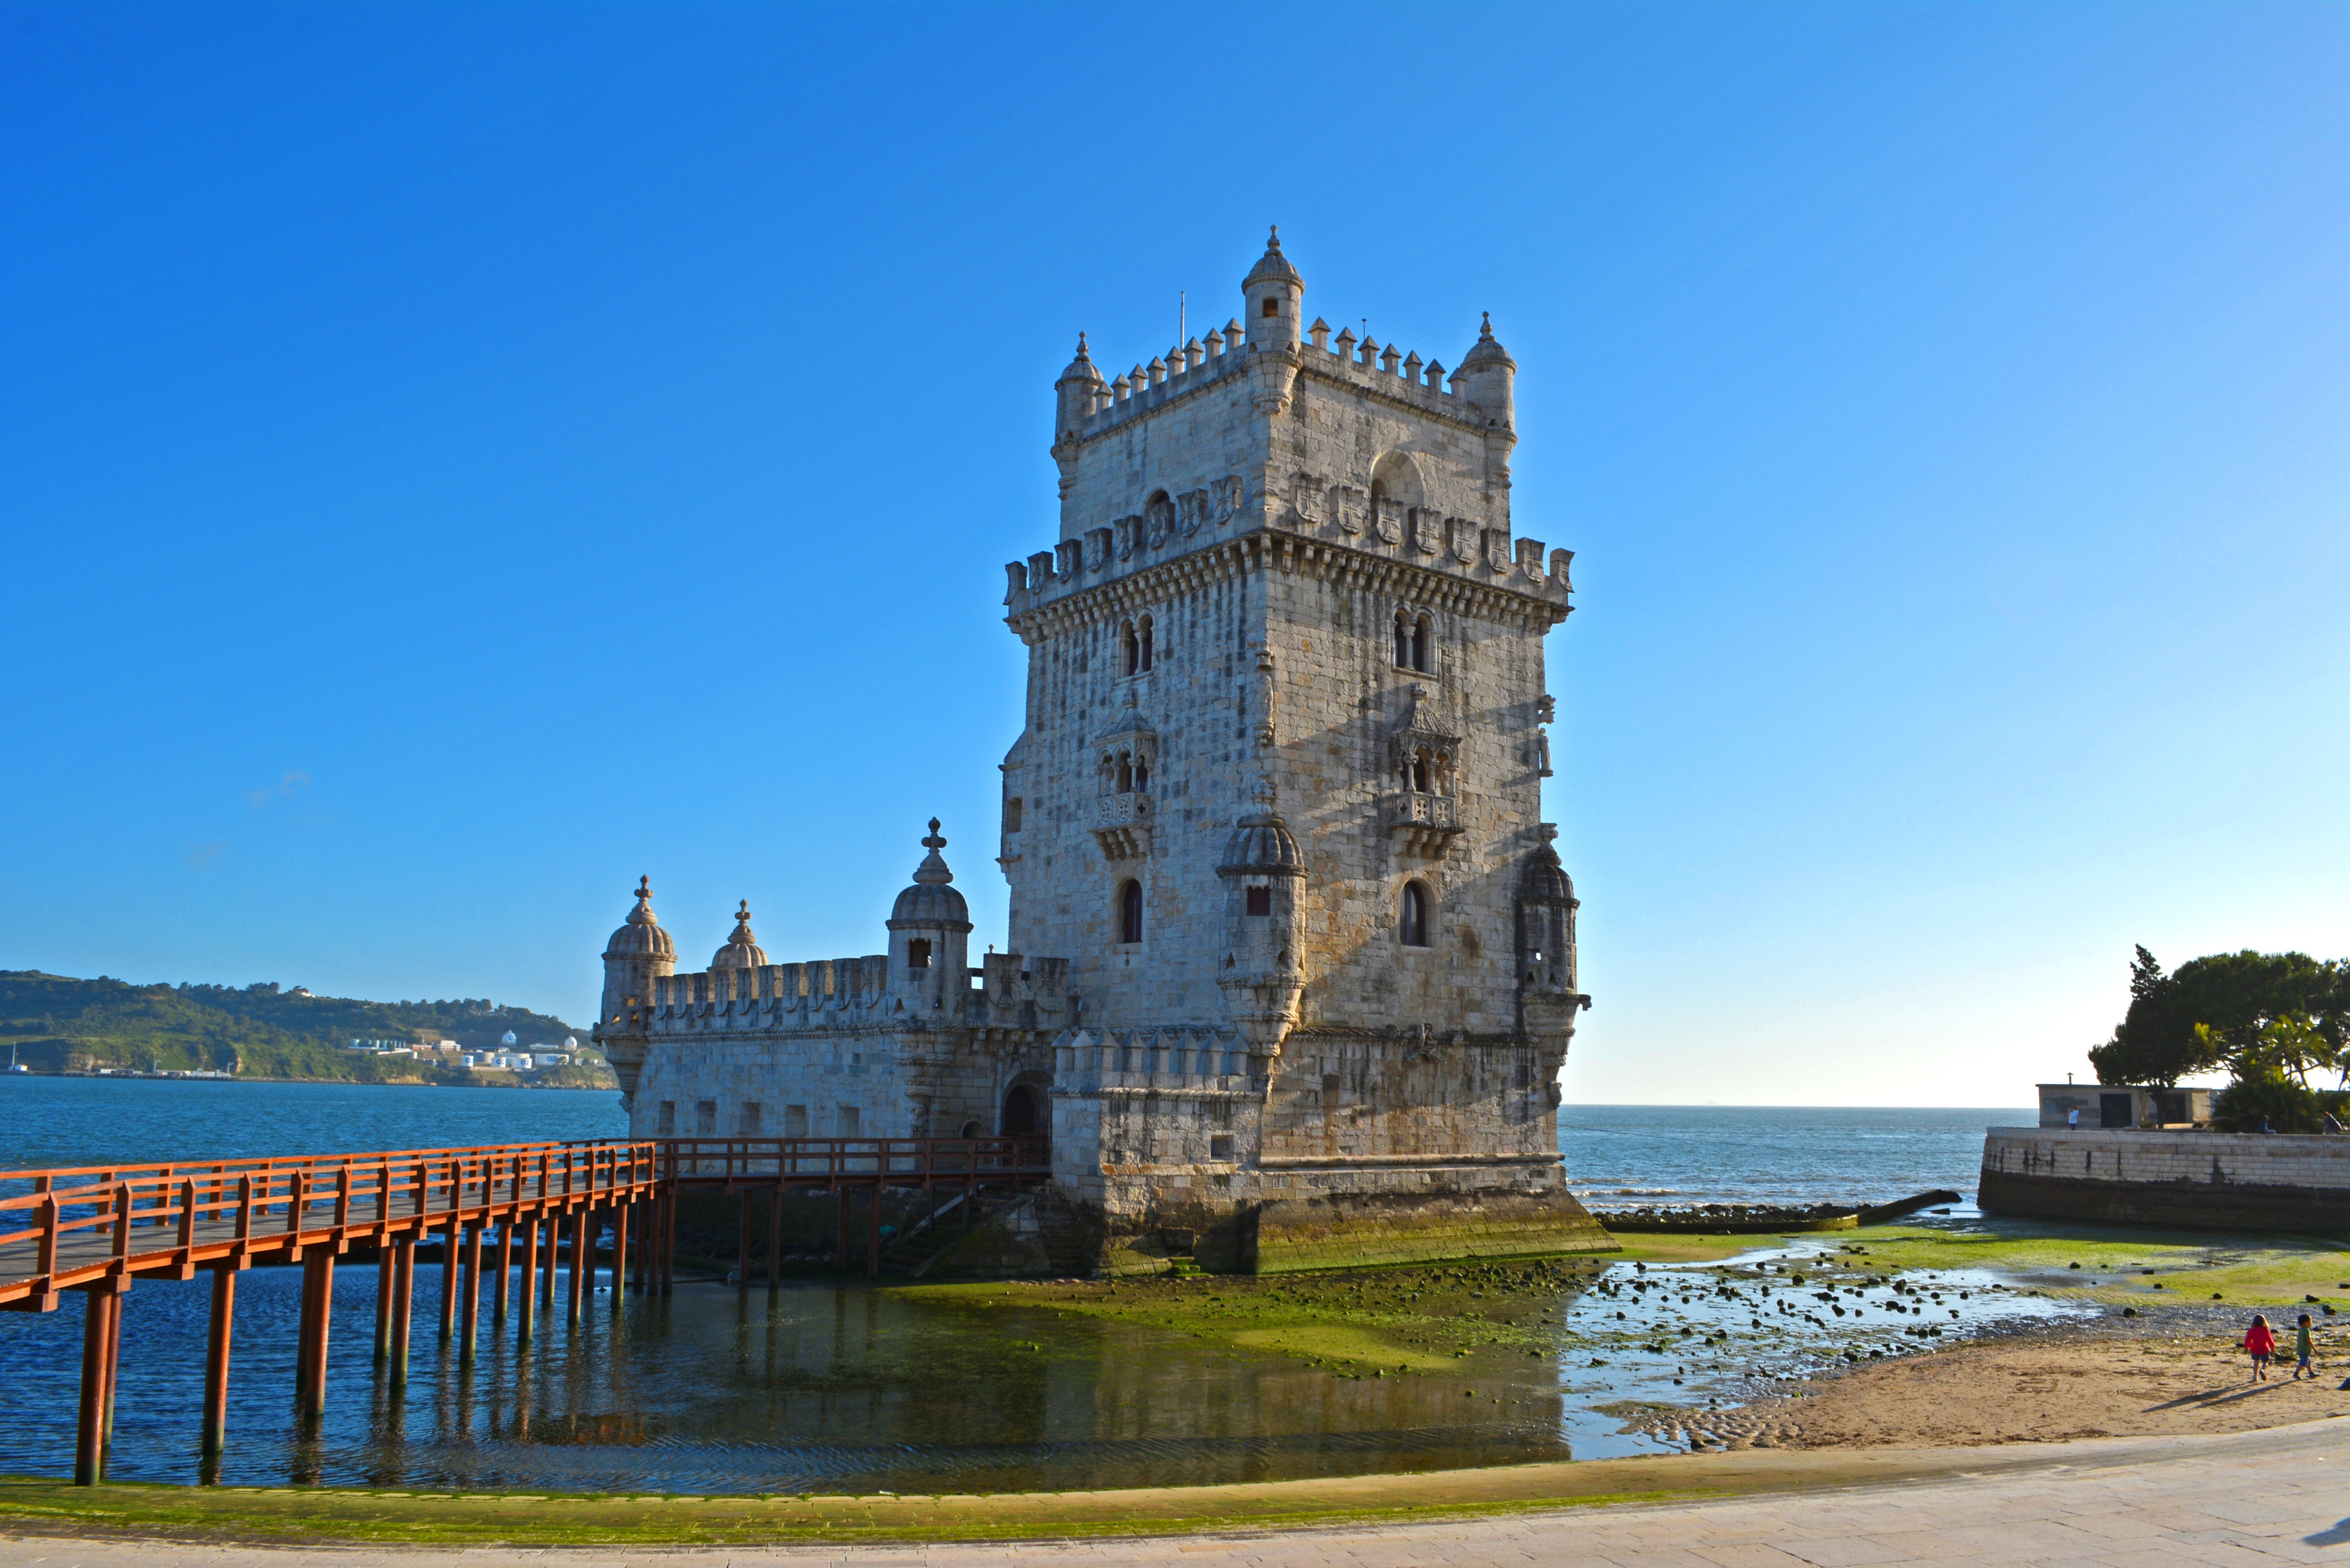
sea, building, chateau, palace, vacation, tower, castle, landmark, fortification, tourism, portugal, lisbon, tours, historic site, belen tower